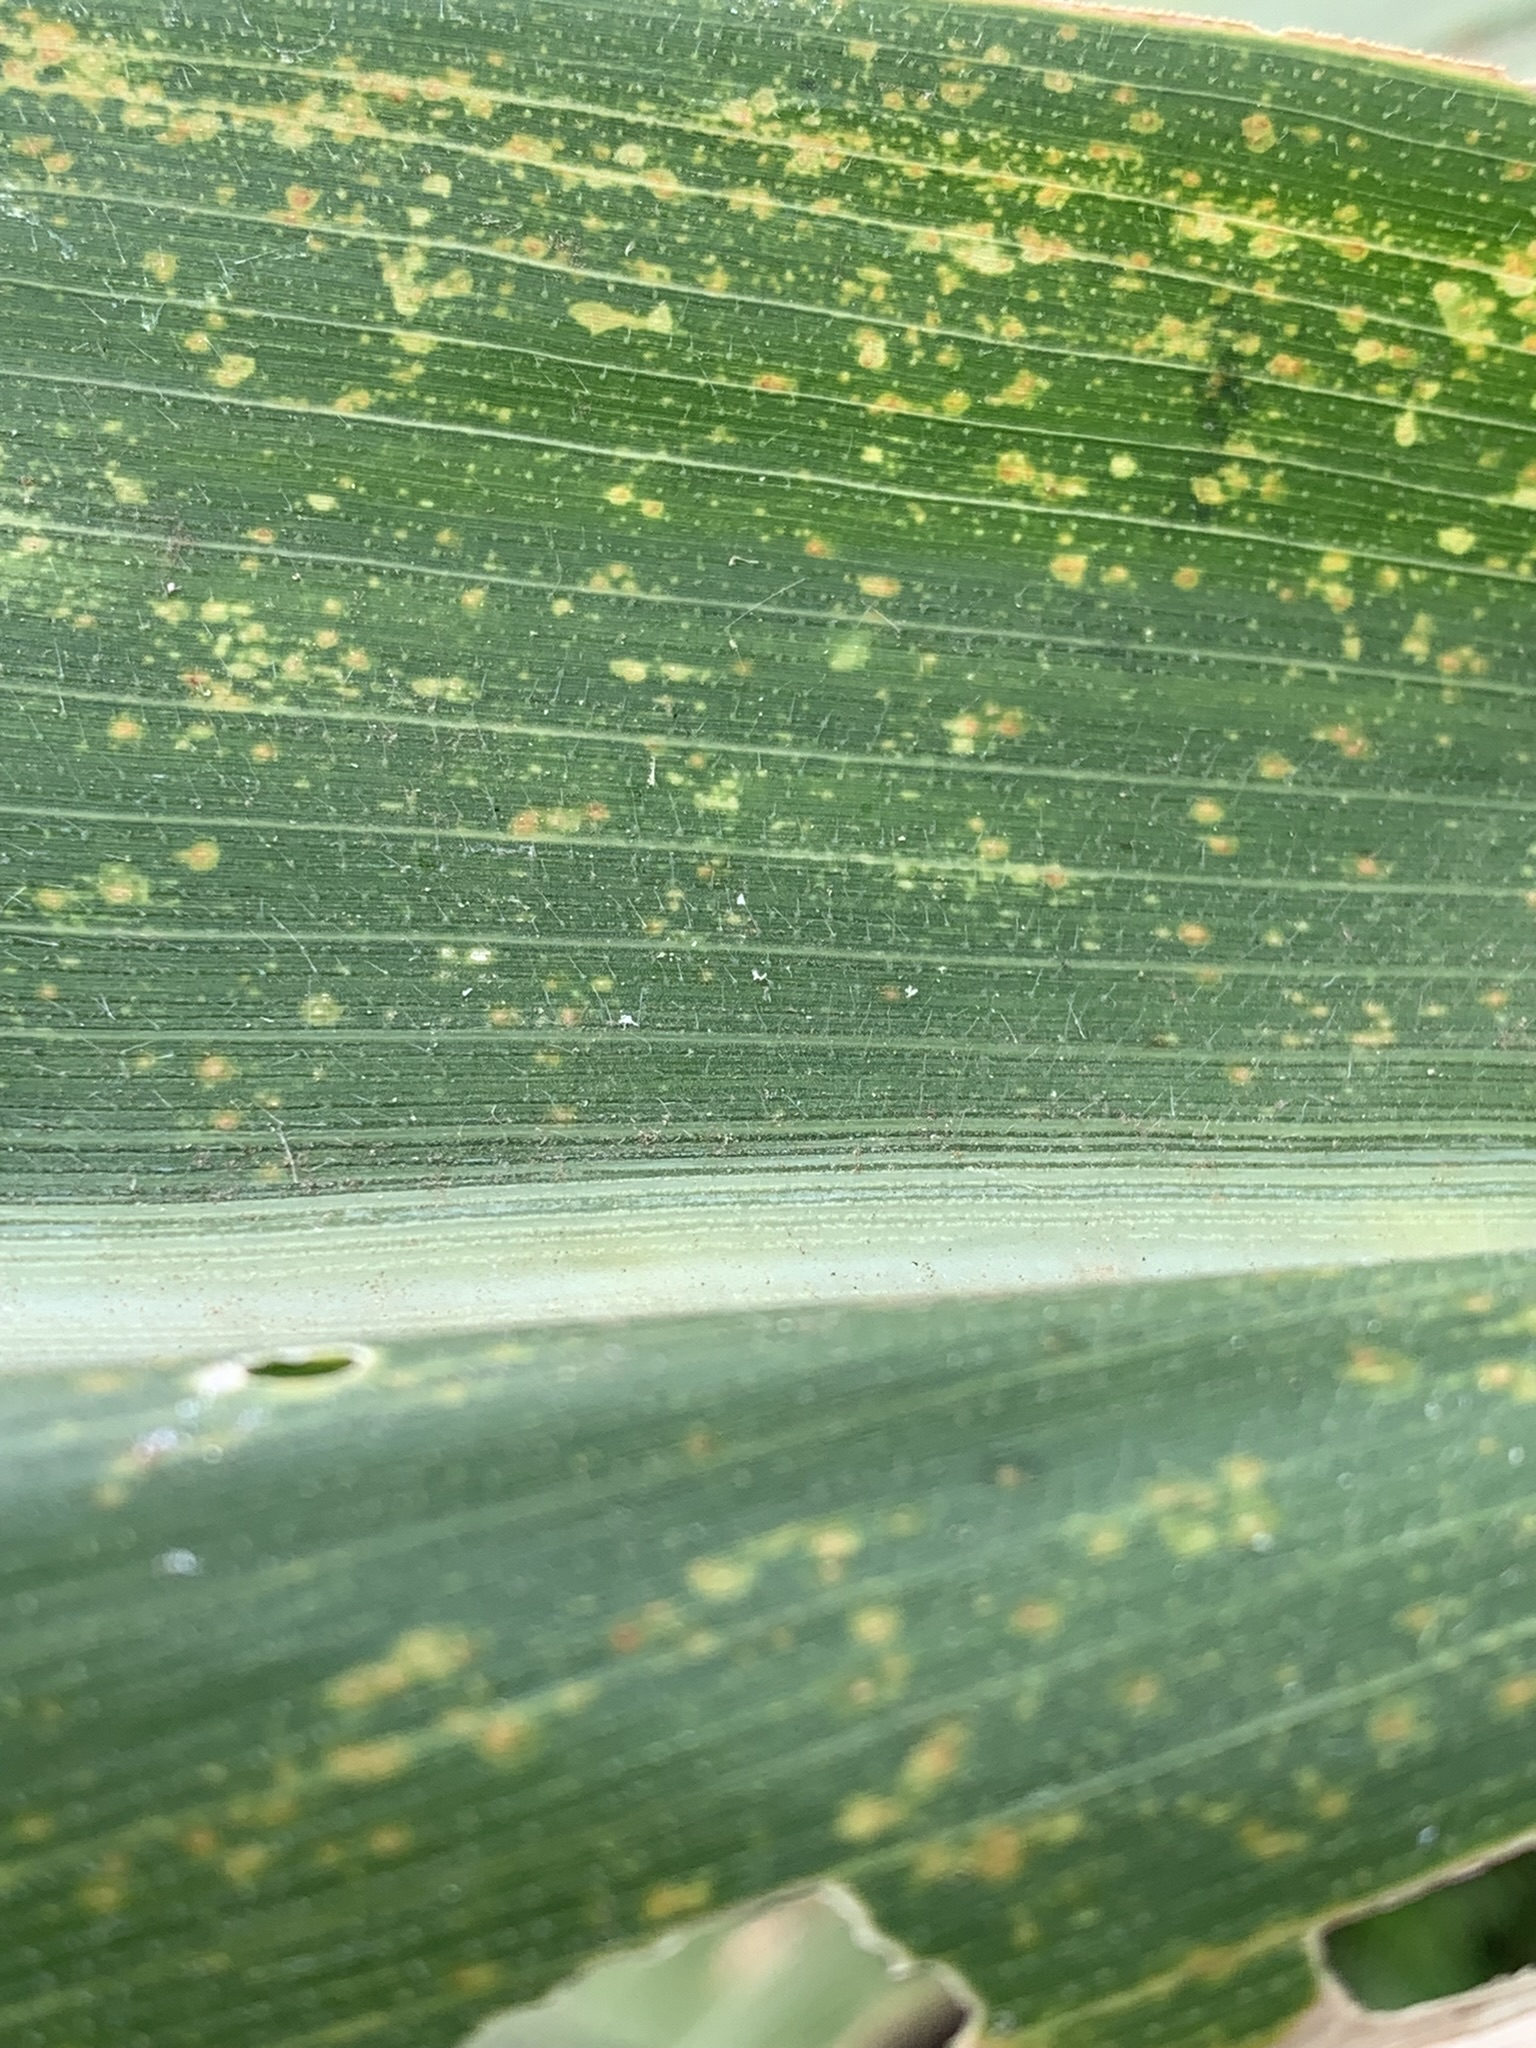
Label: MLN